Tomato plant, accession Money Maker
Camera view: horizontal (90 deg, fisheye); turntable rotation: 90 degrees
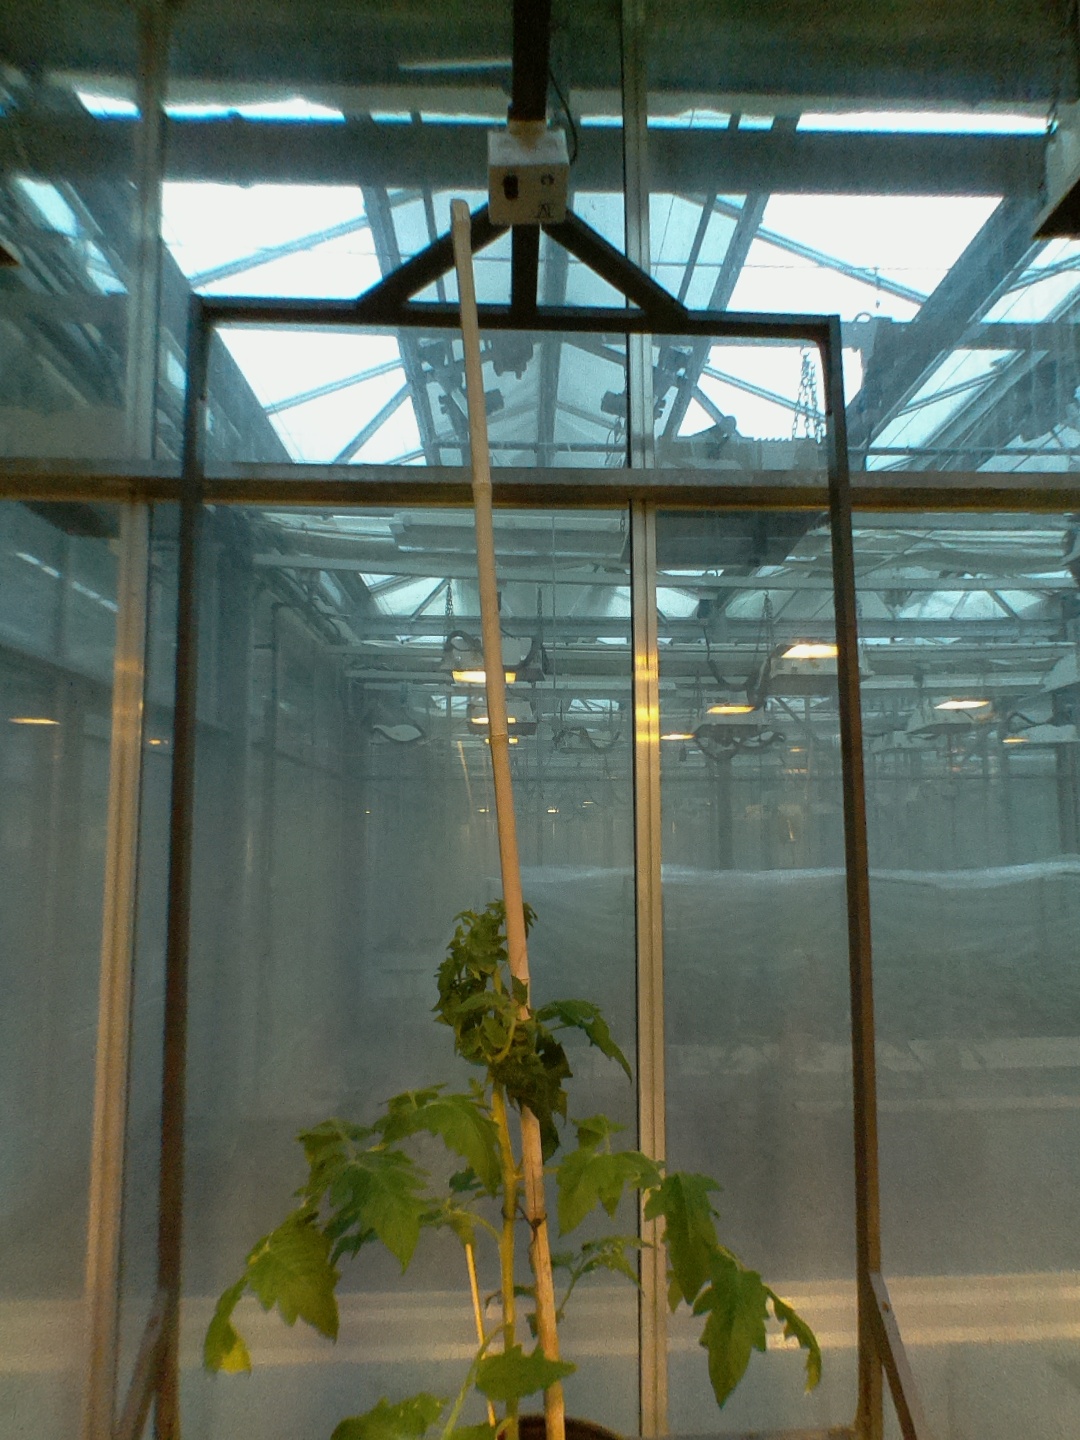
BBCH growth stage 53: 3 inflorescences visible